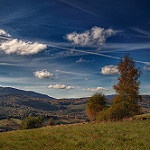
Label: mountain